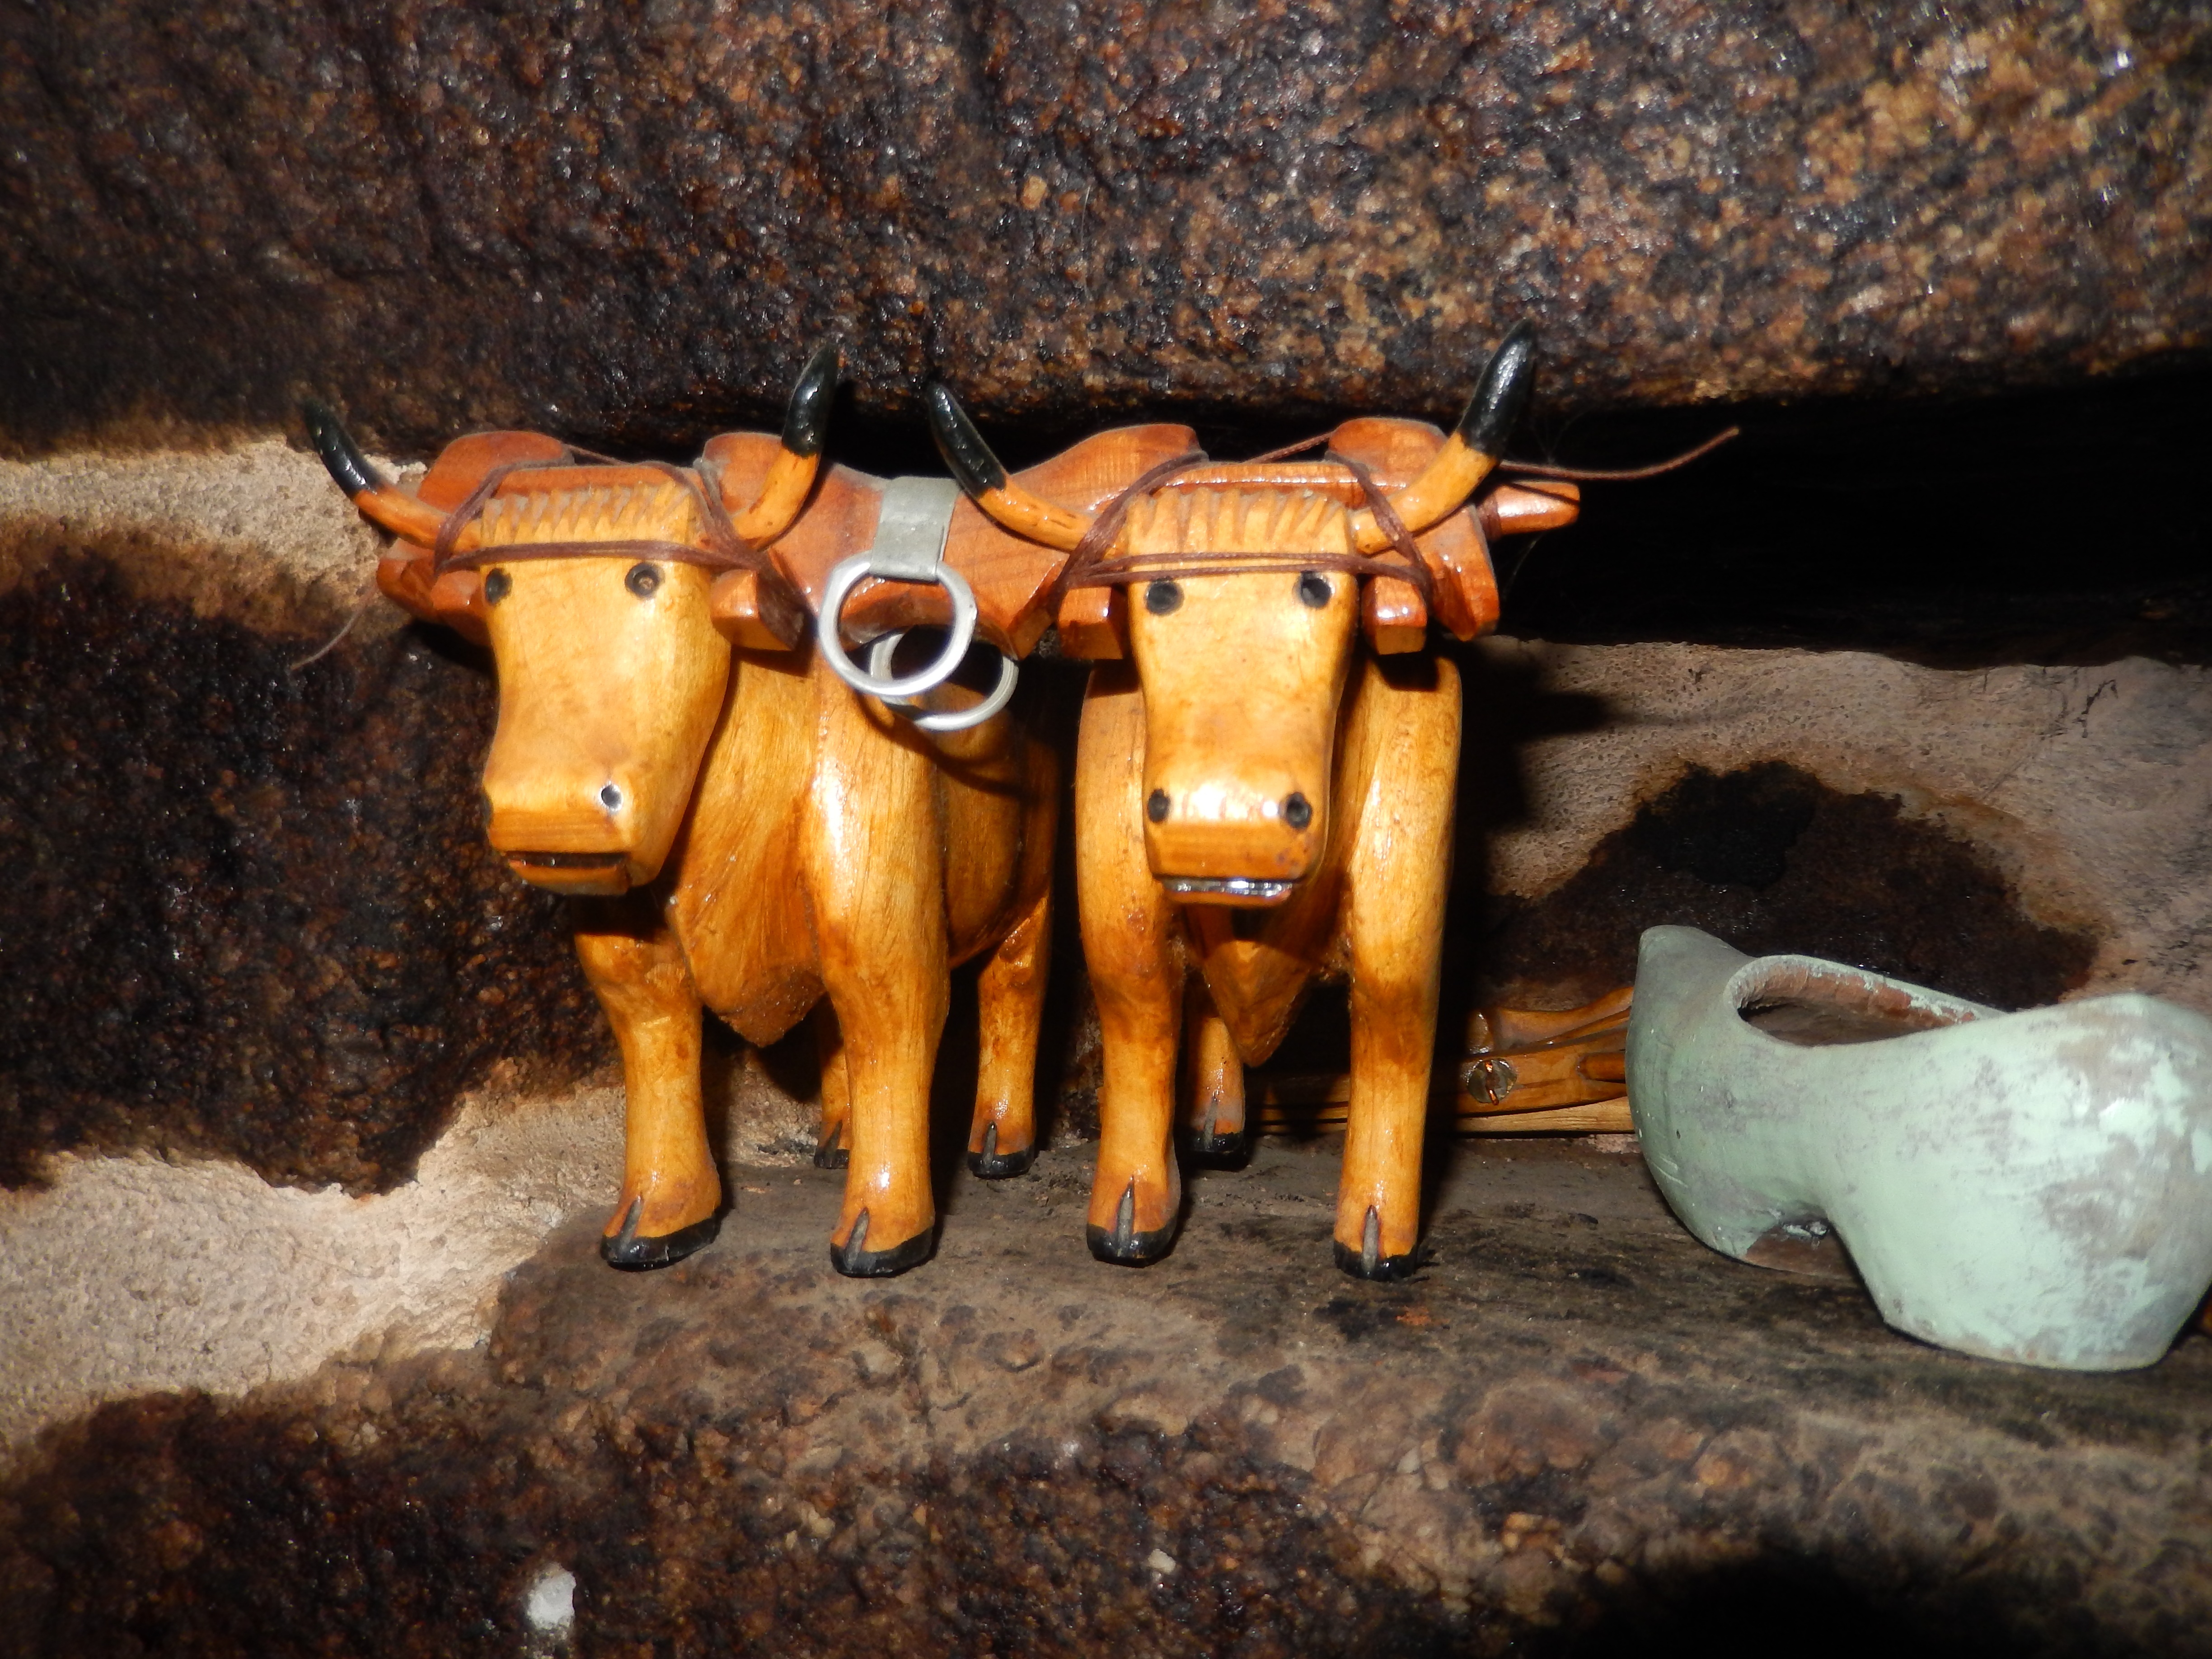
wood, horn, cows, statuettes, fashion accessory